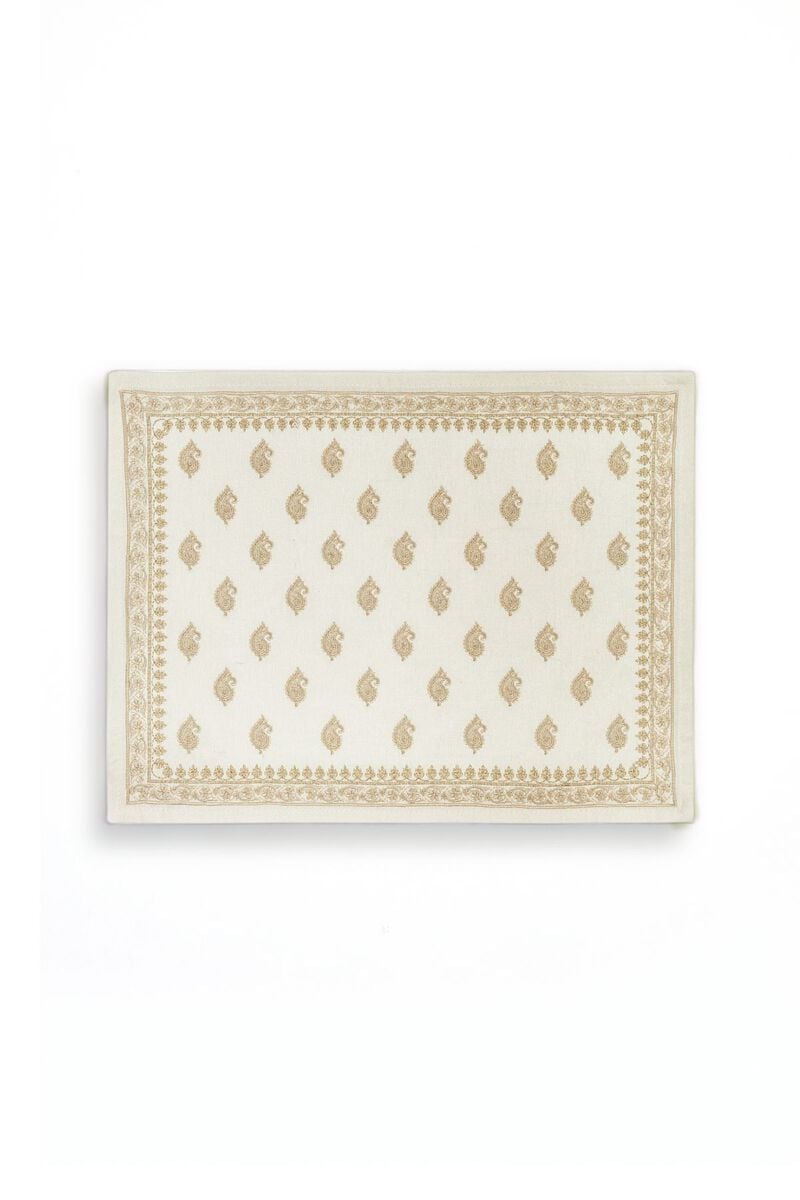
cream gold rectangular rug